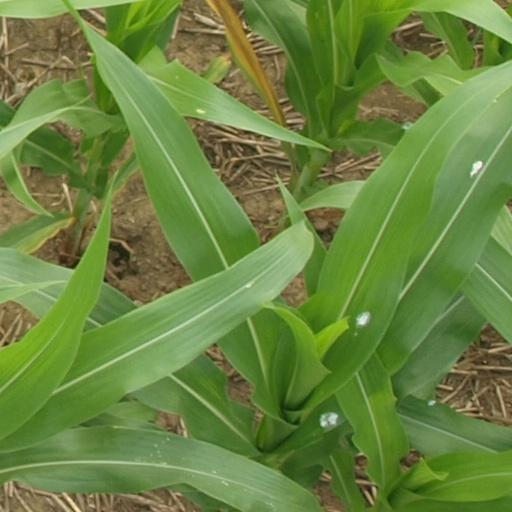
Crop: maize; corn